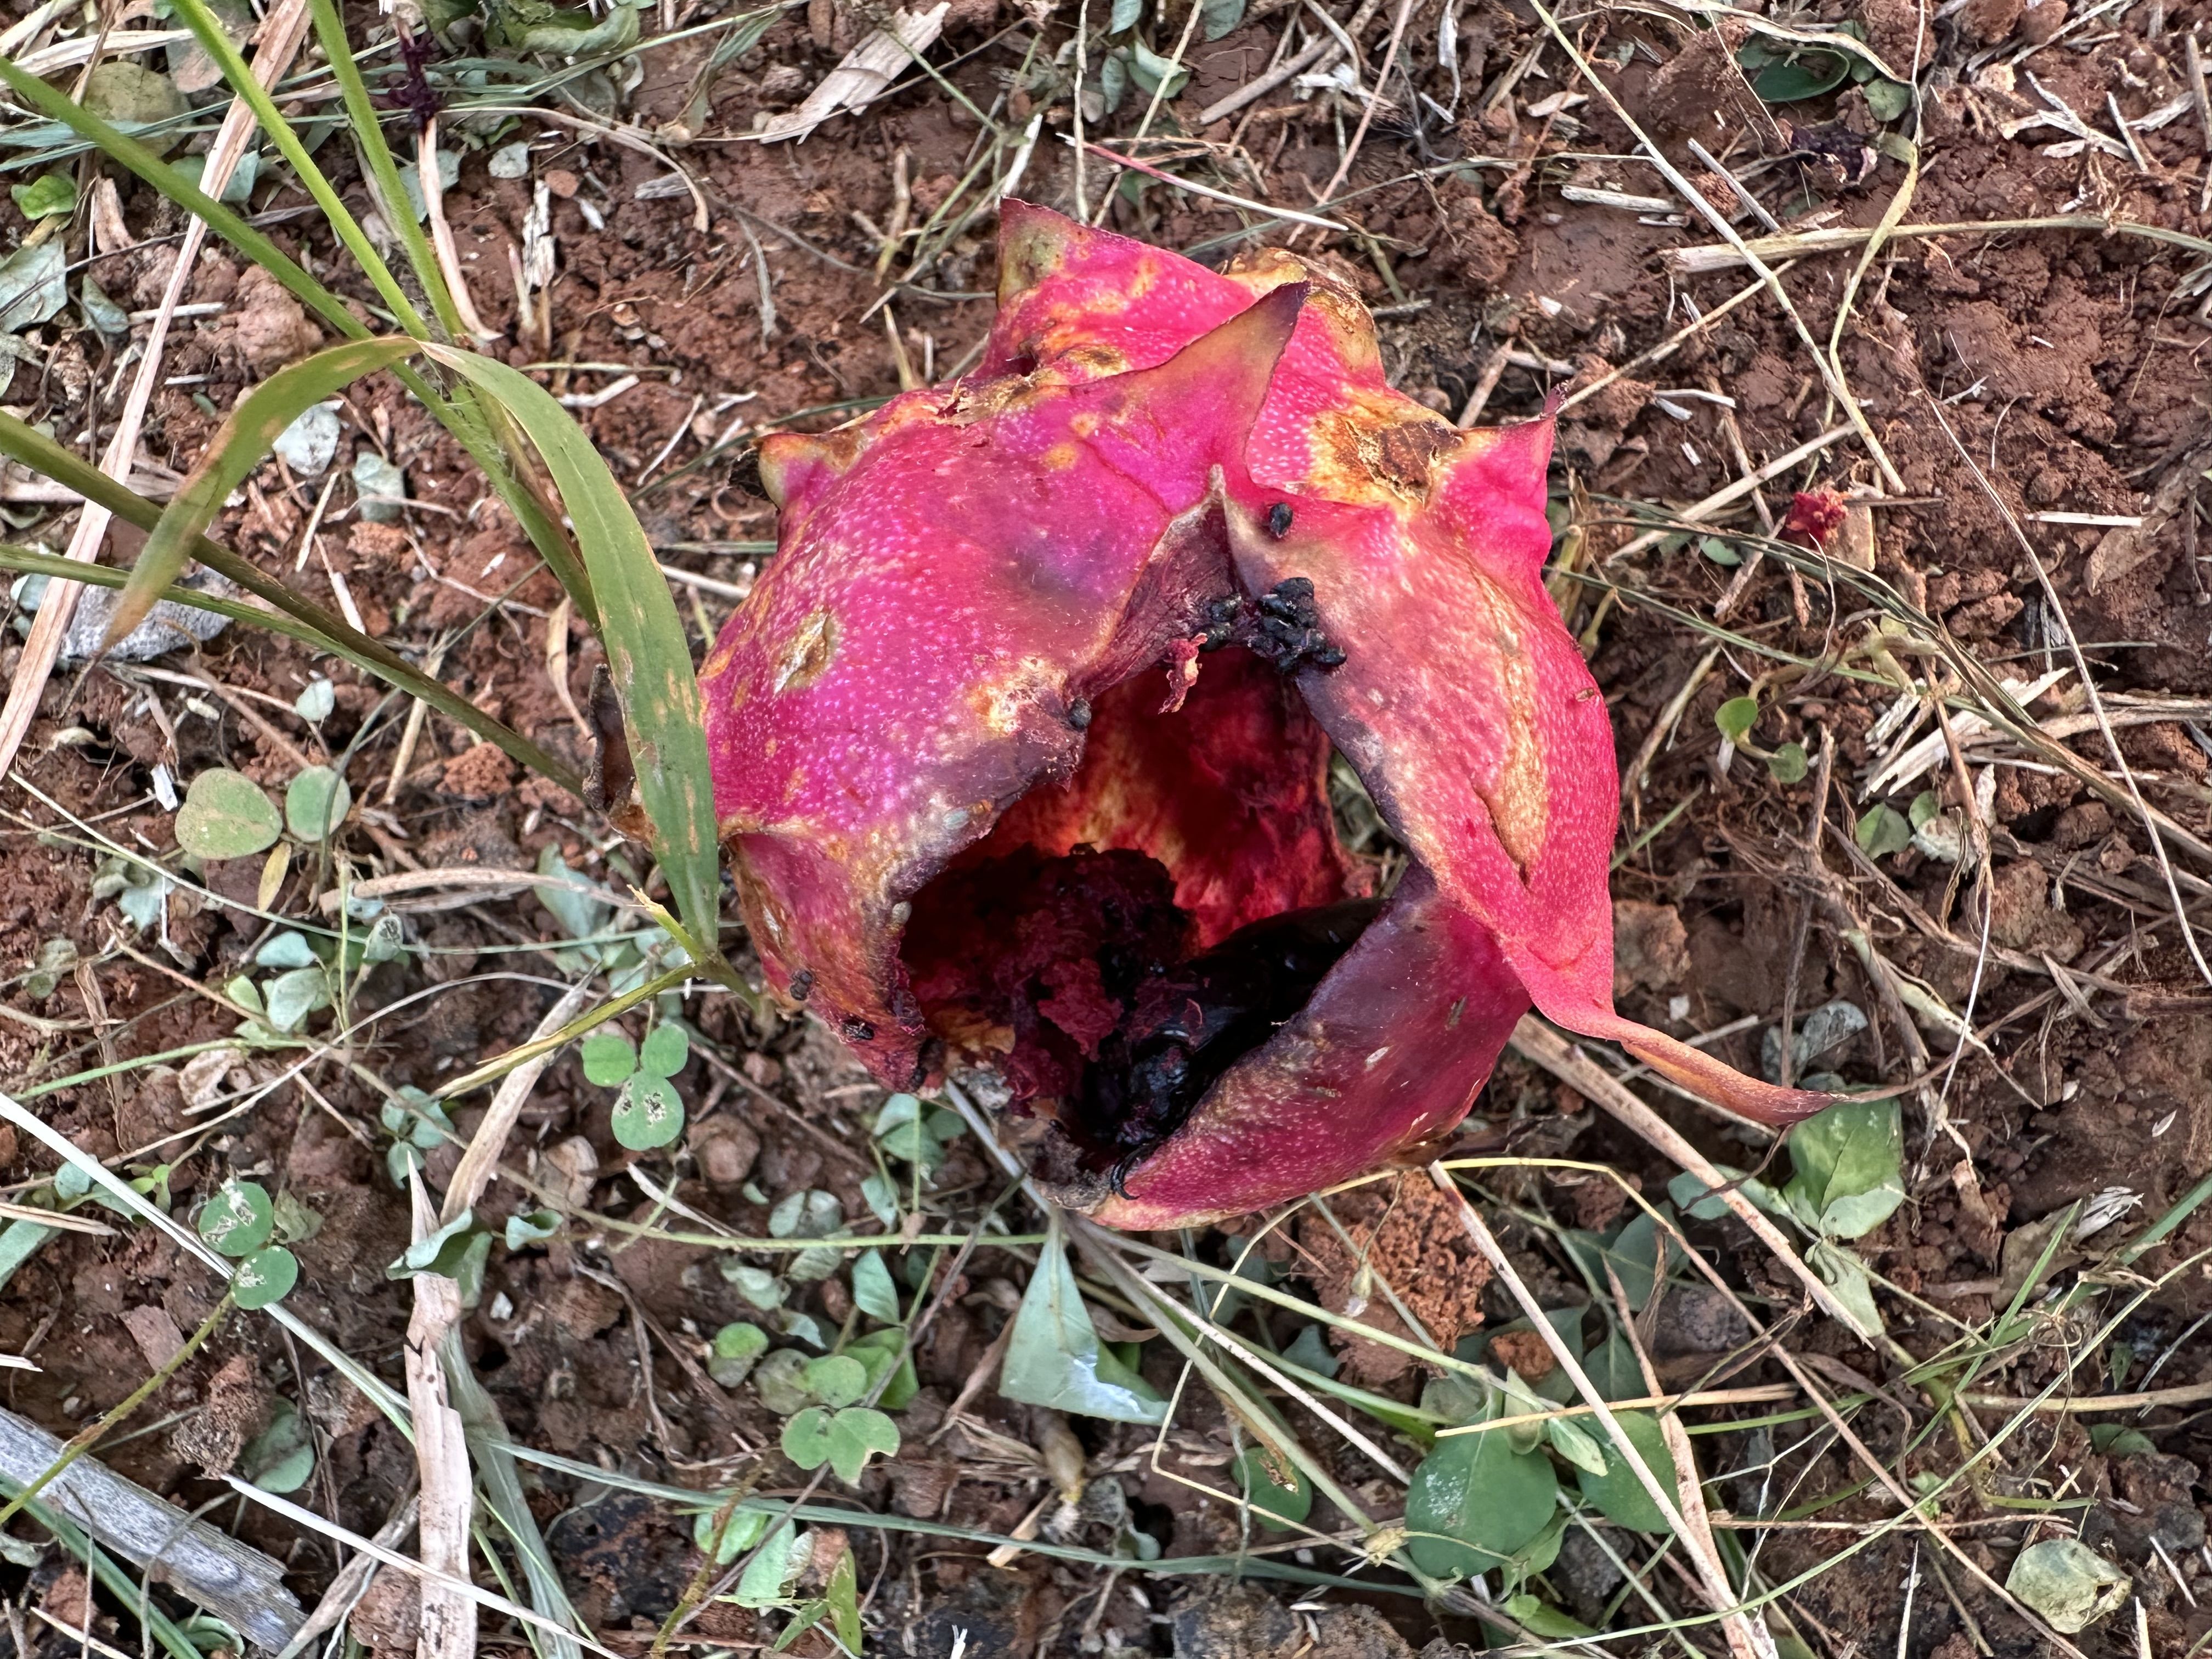
Label: Bad fruit